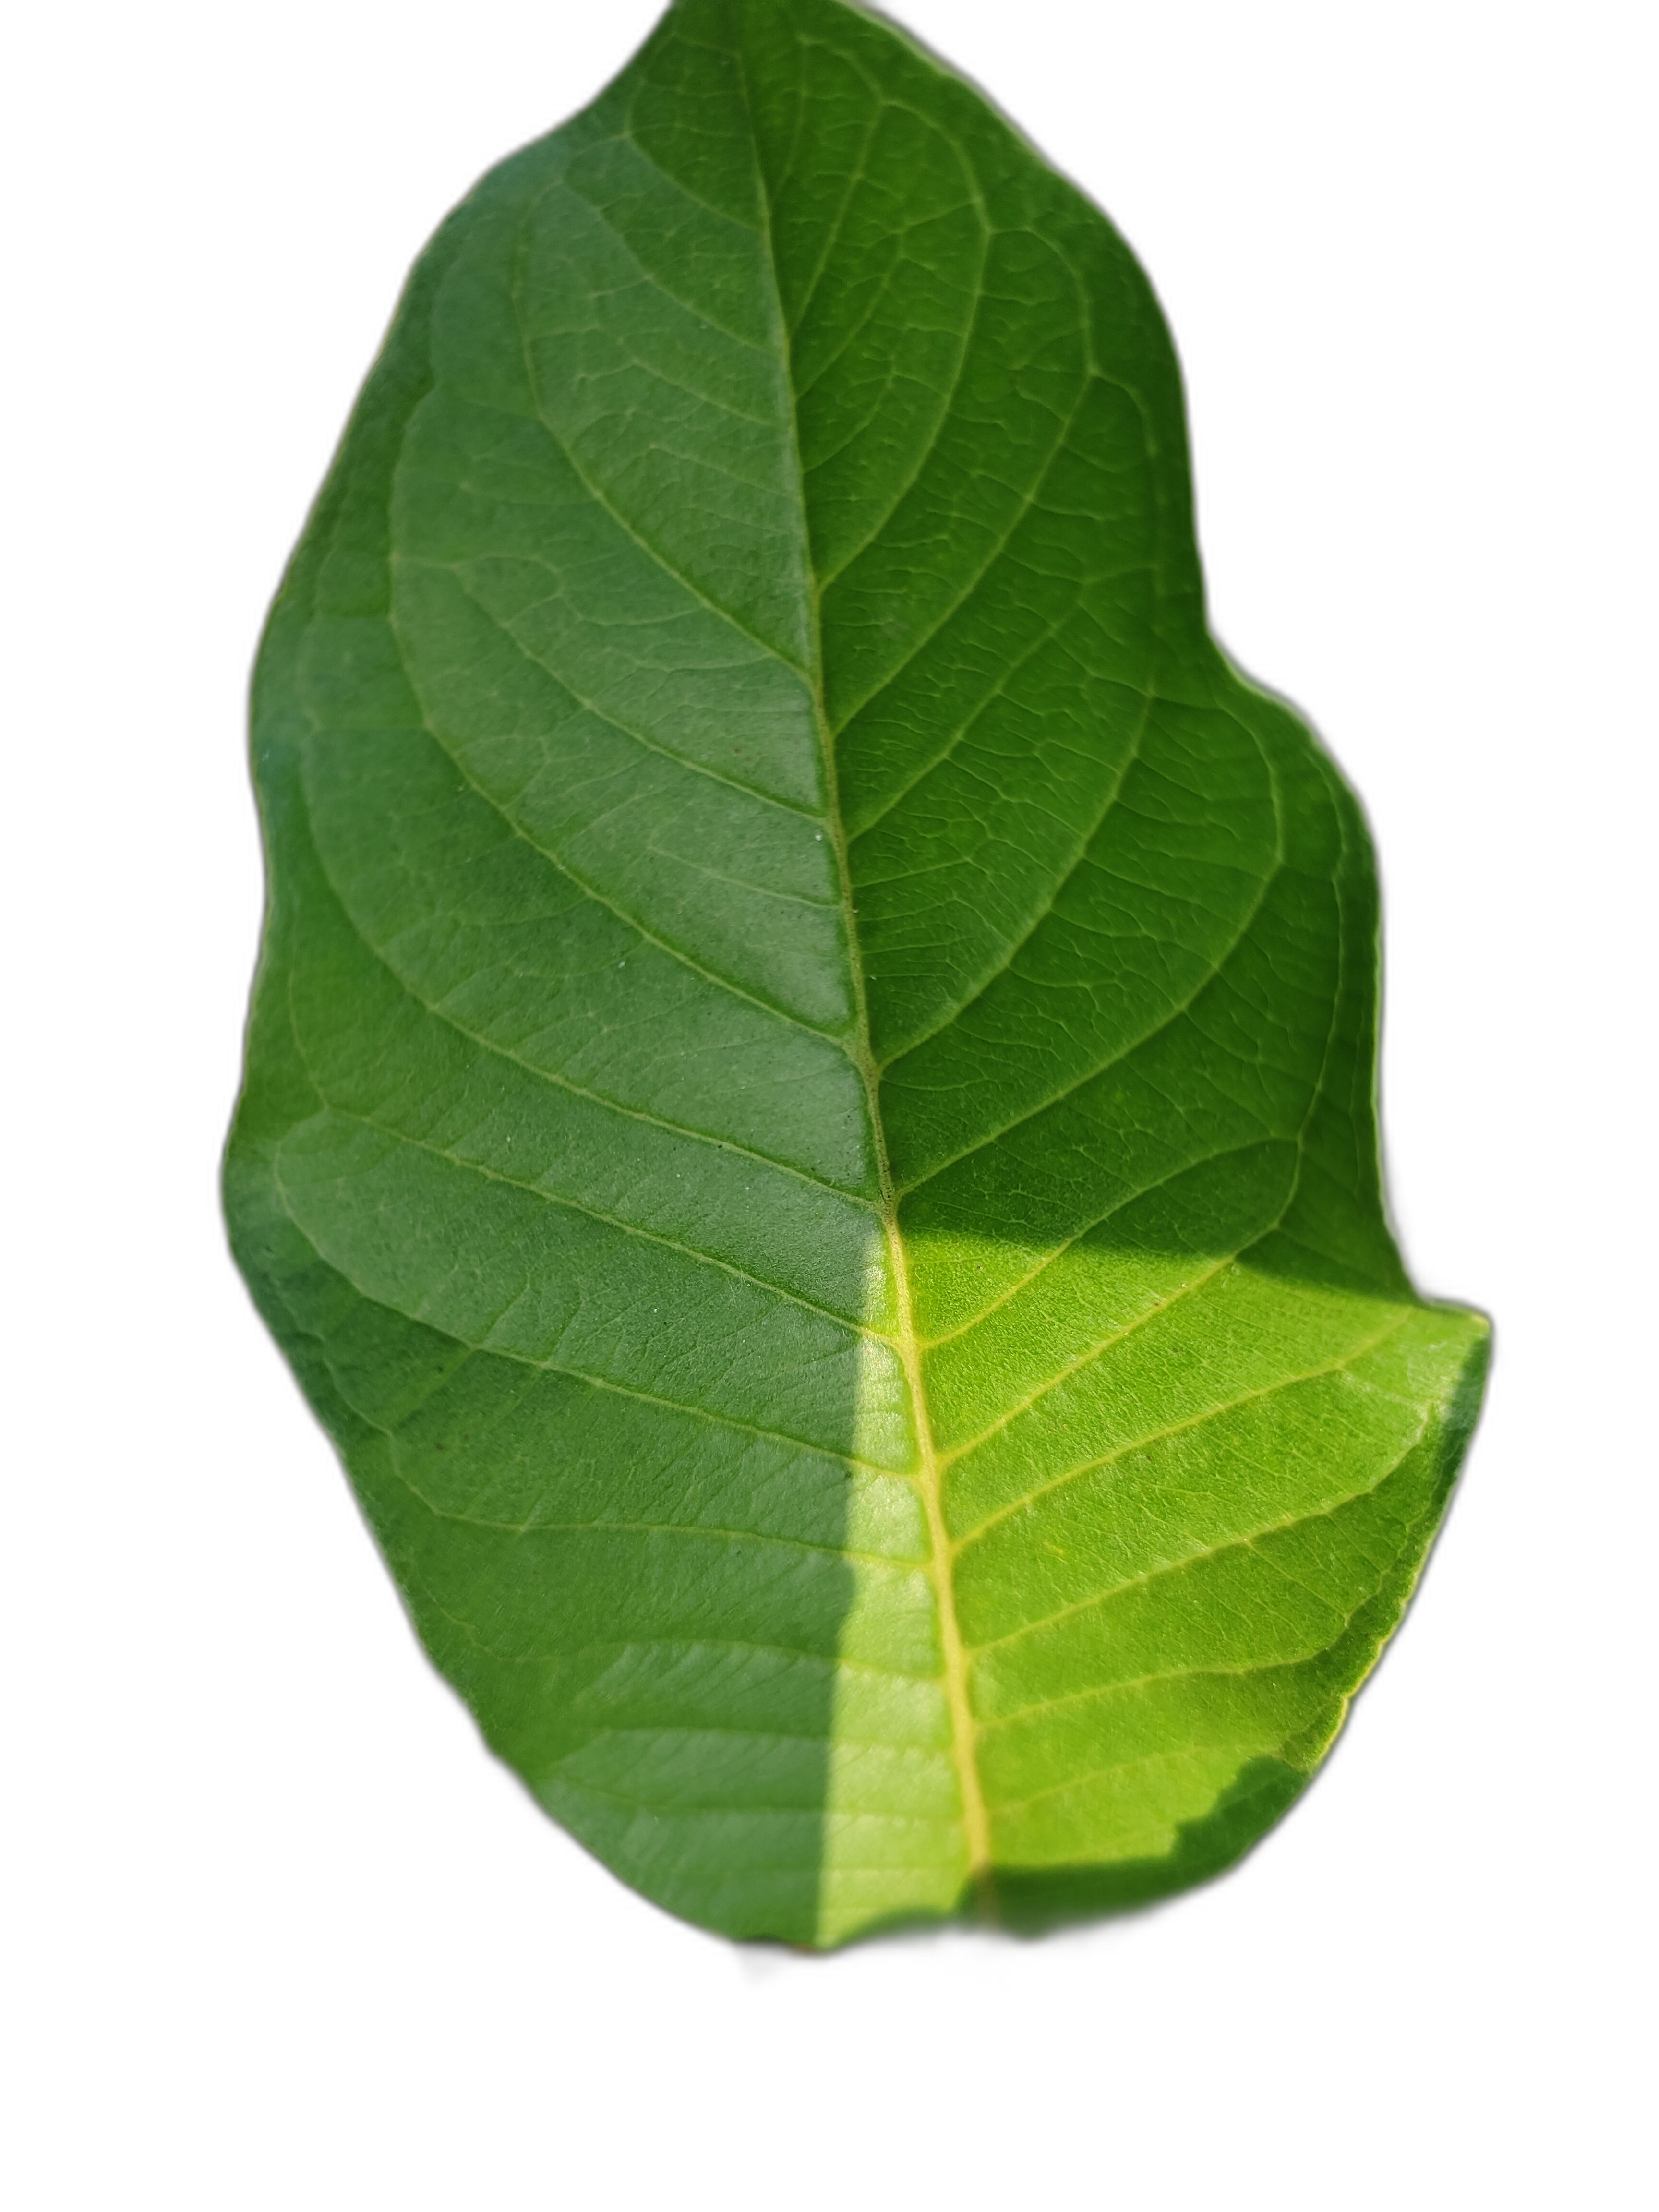
Plant part: leaf
Disease: Healthy